Marvin Greenberg

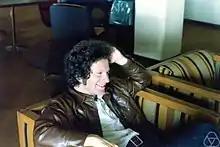
Marvin Greenberg at Berkeley in 1975

Greenberg studied at Columbia University where he received his bachelor's degree in 1955 (he was a Ford Scholar as an undergraduate) and received his doctorate 1959 from Princeton University under Serge Lang with the thesis "Pro-Algebraic Structure on the Rational Subgroup of a P-Adic Abelian Variety".